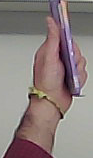
Product: milka_chocolate